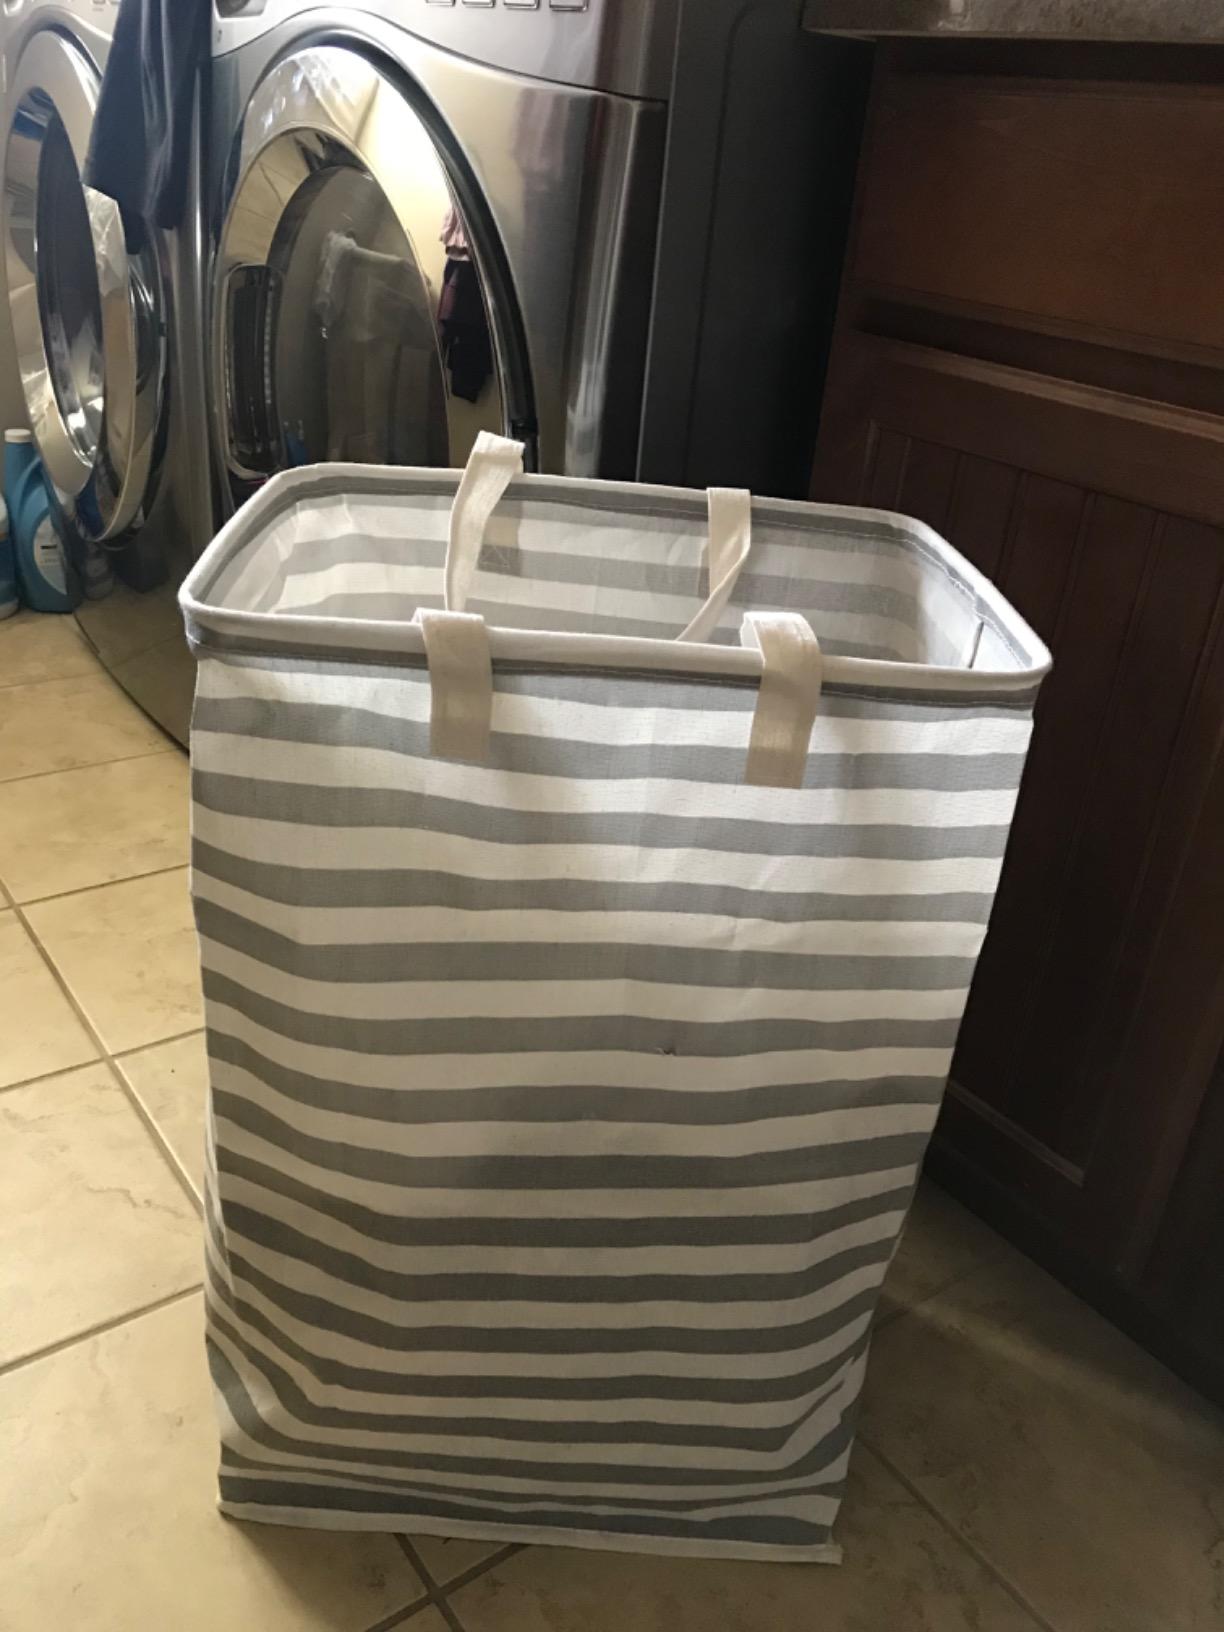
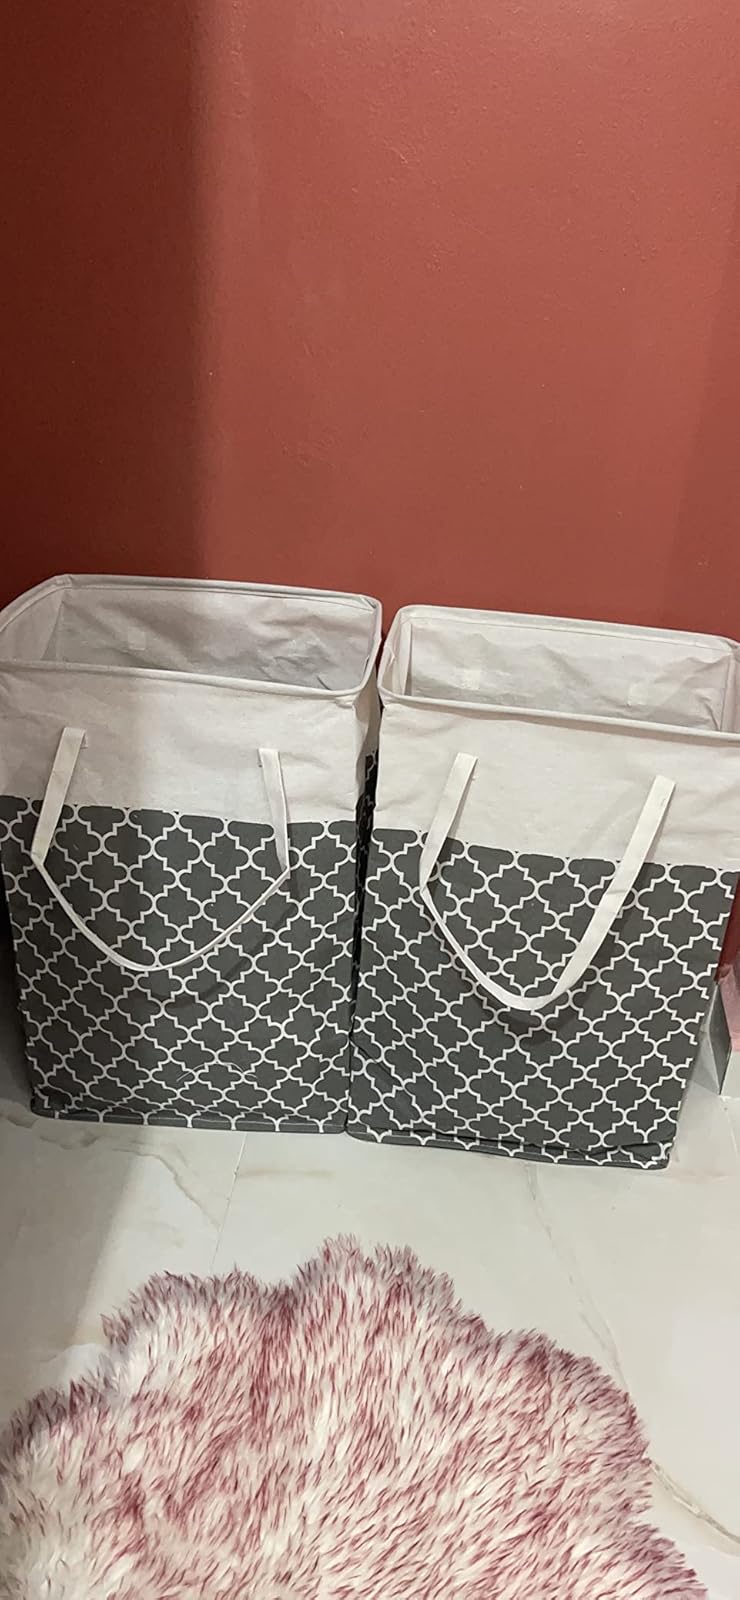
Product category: items_hamper
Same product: no